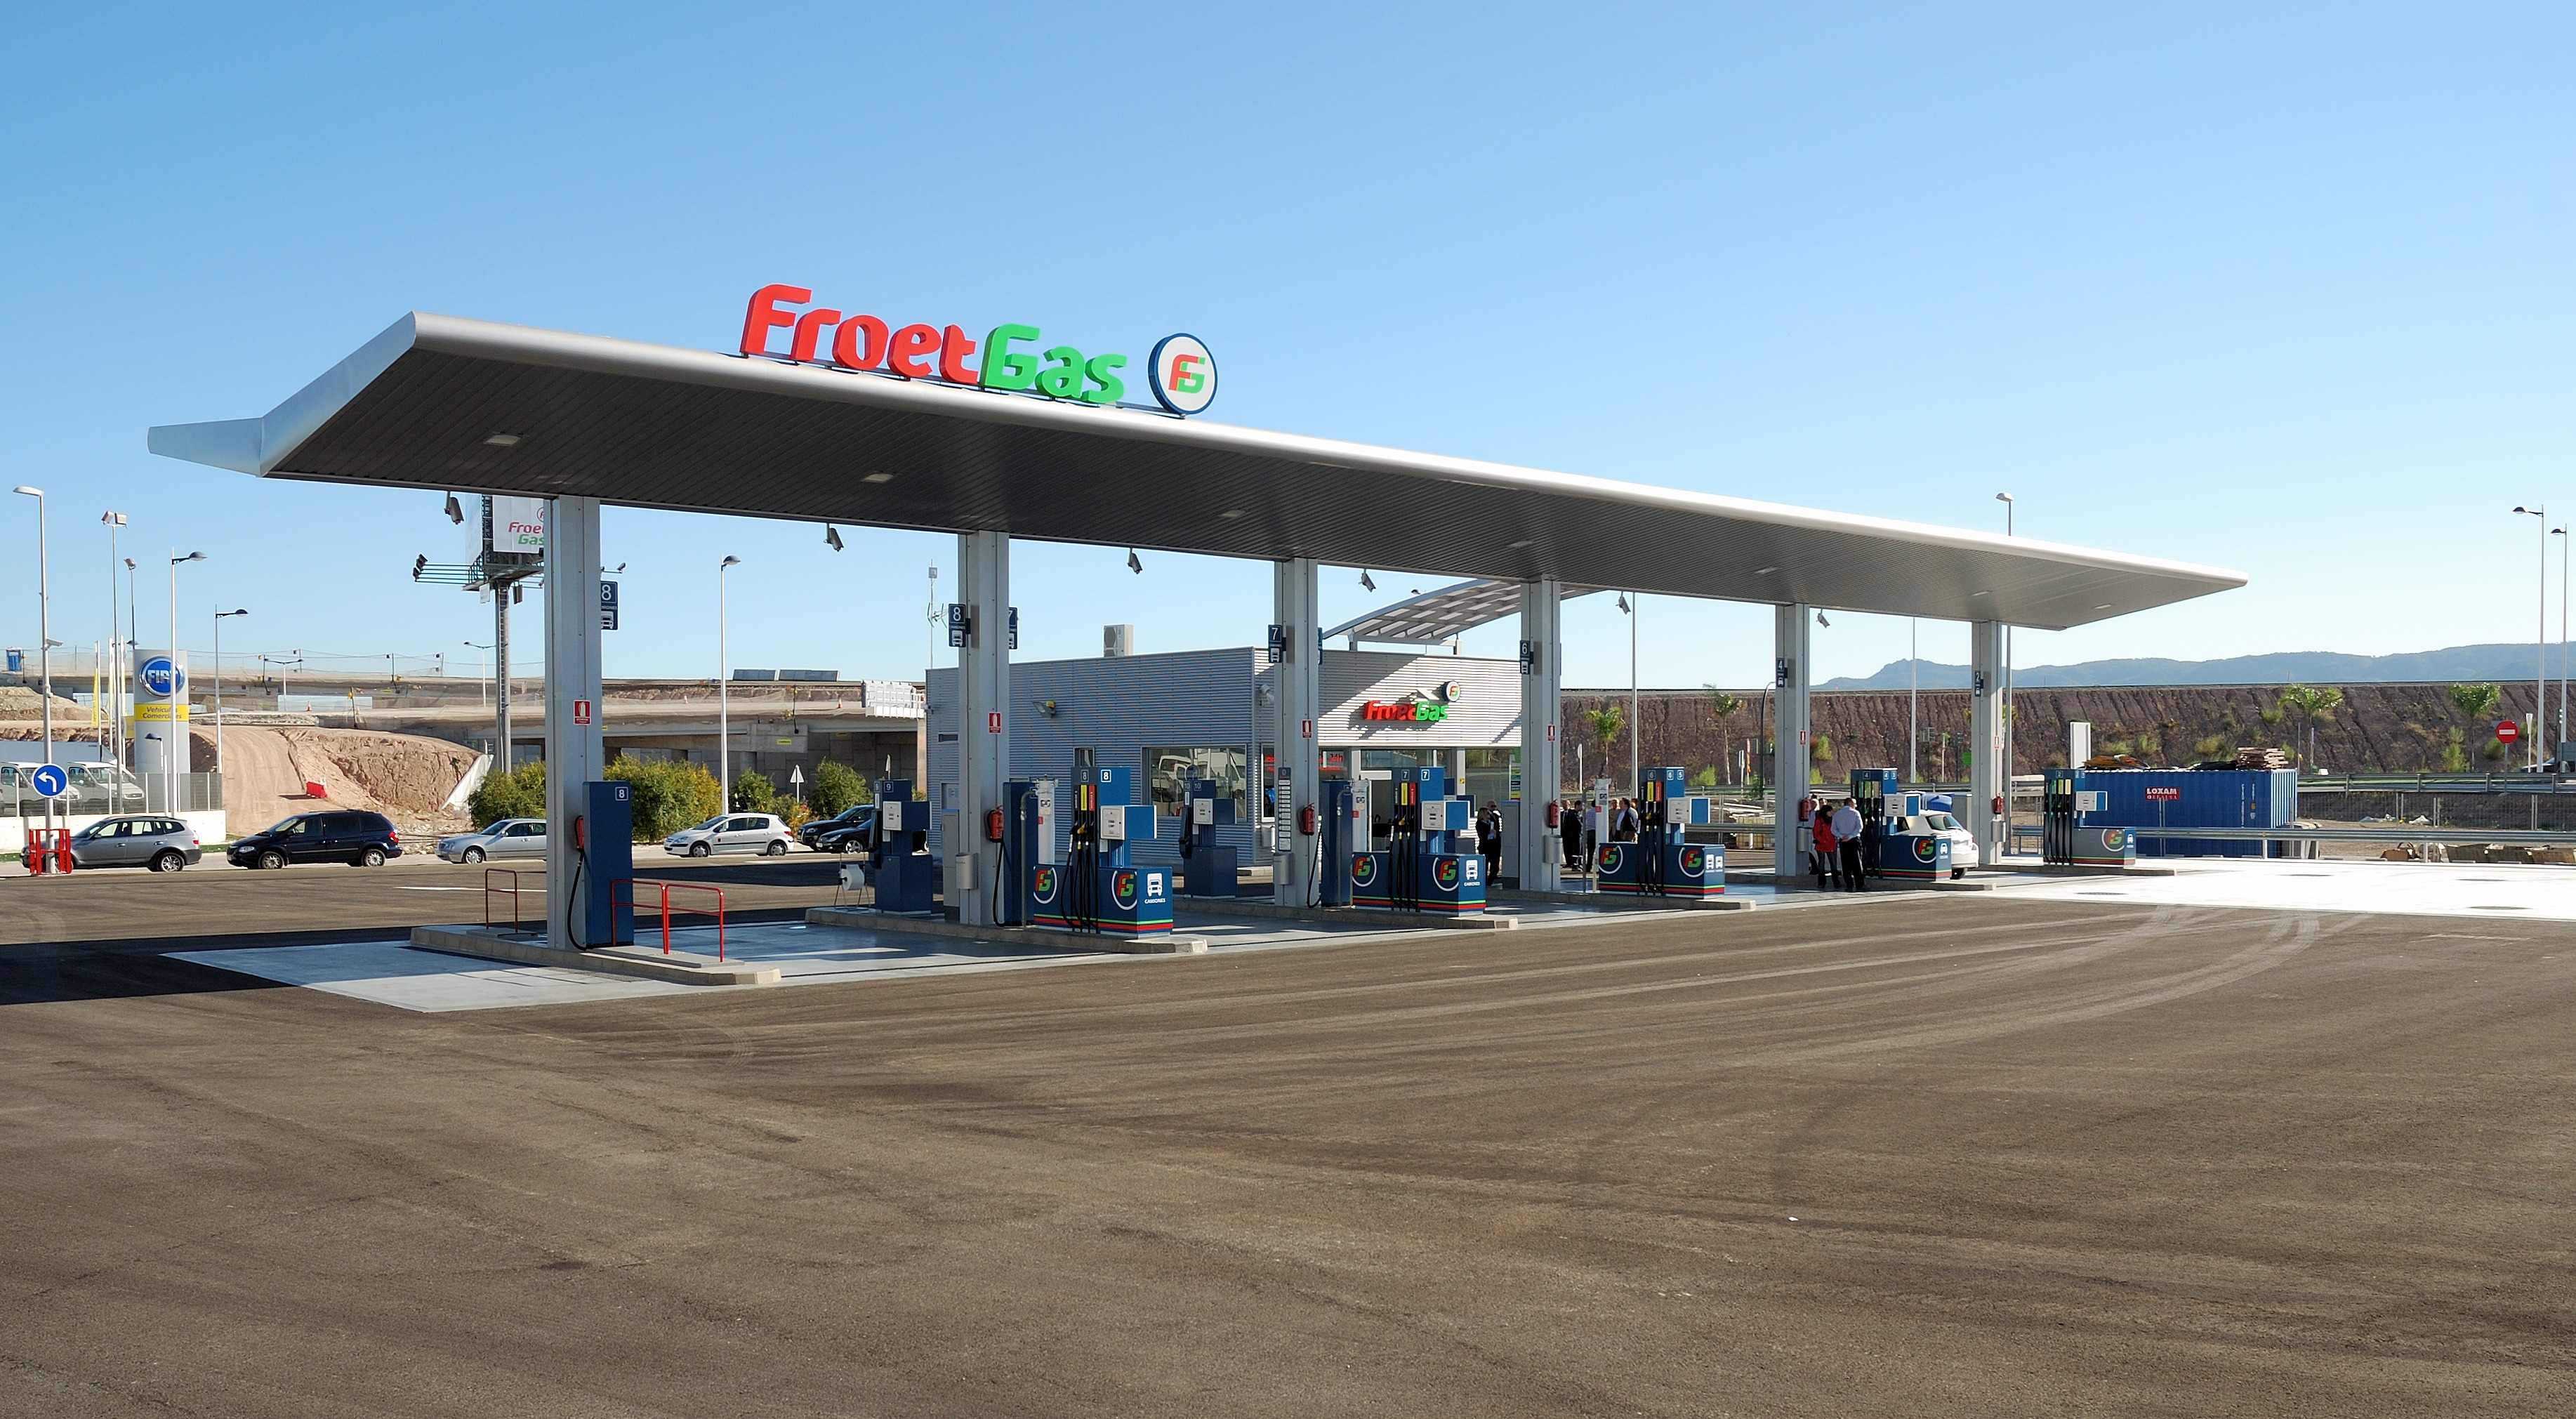
building, professional, petrol station, gasoline, discount, filling station, froet gas